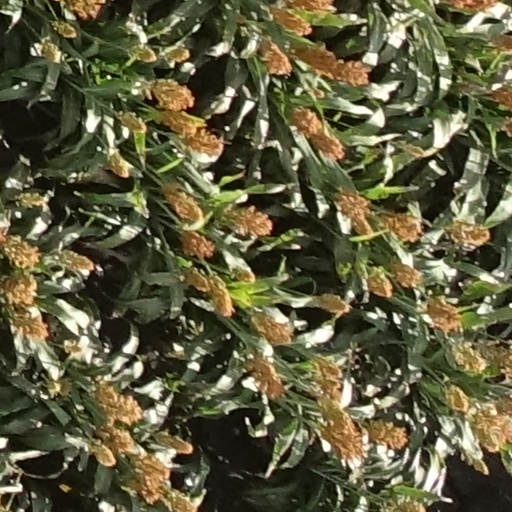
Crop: sorghum